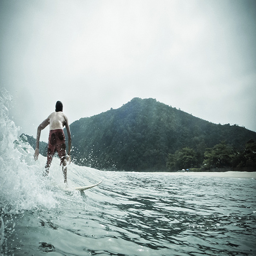
a man is surfing on a board in the water
A man surfing off the coast of a tropical island.
A surfer riding the crest of a wave.
A man surfs a small wave on an overcast day.
He is just waiting for the next wave to break.